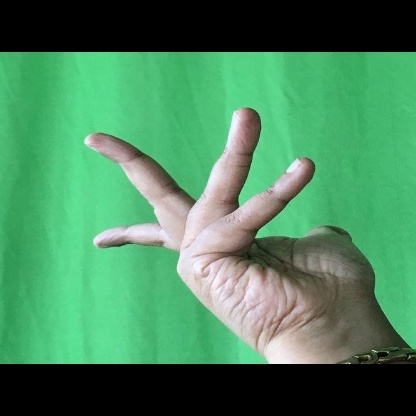
Mudra: Alapadmam